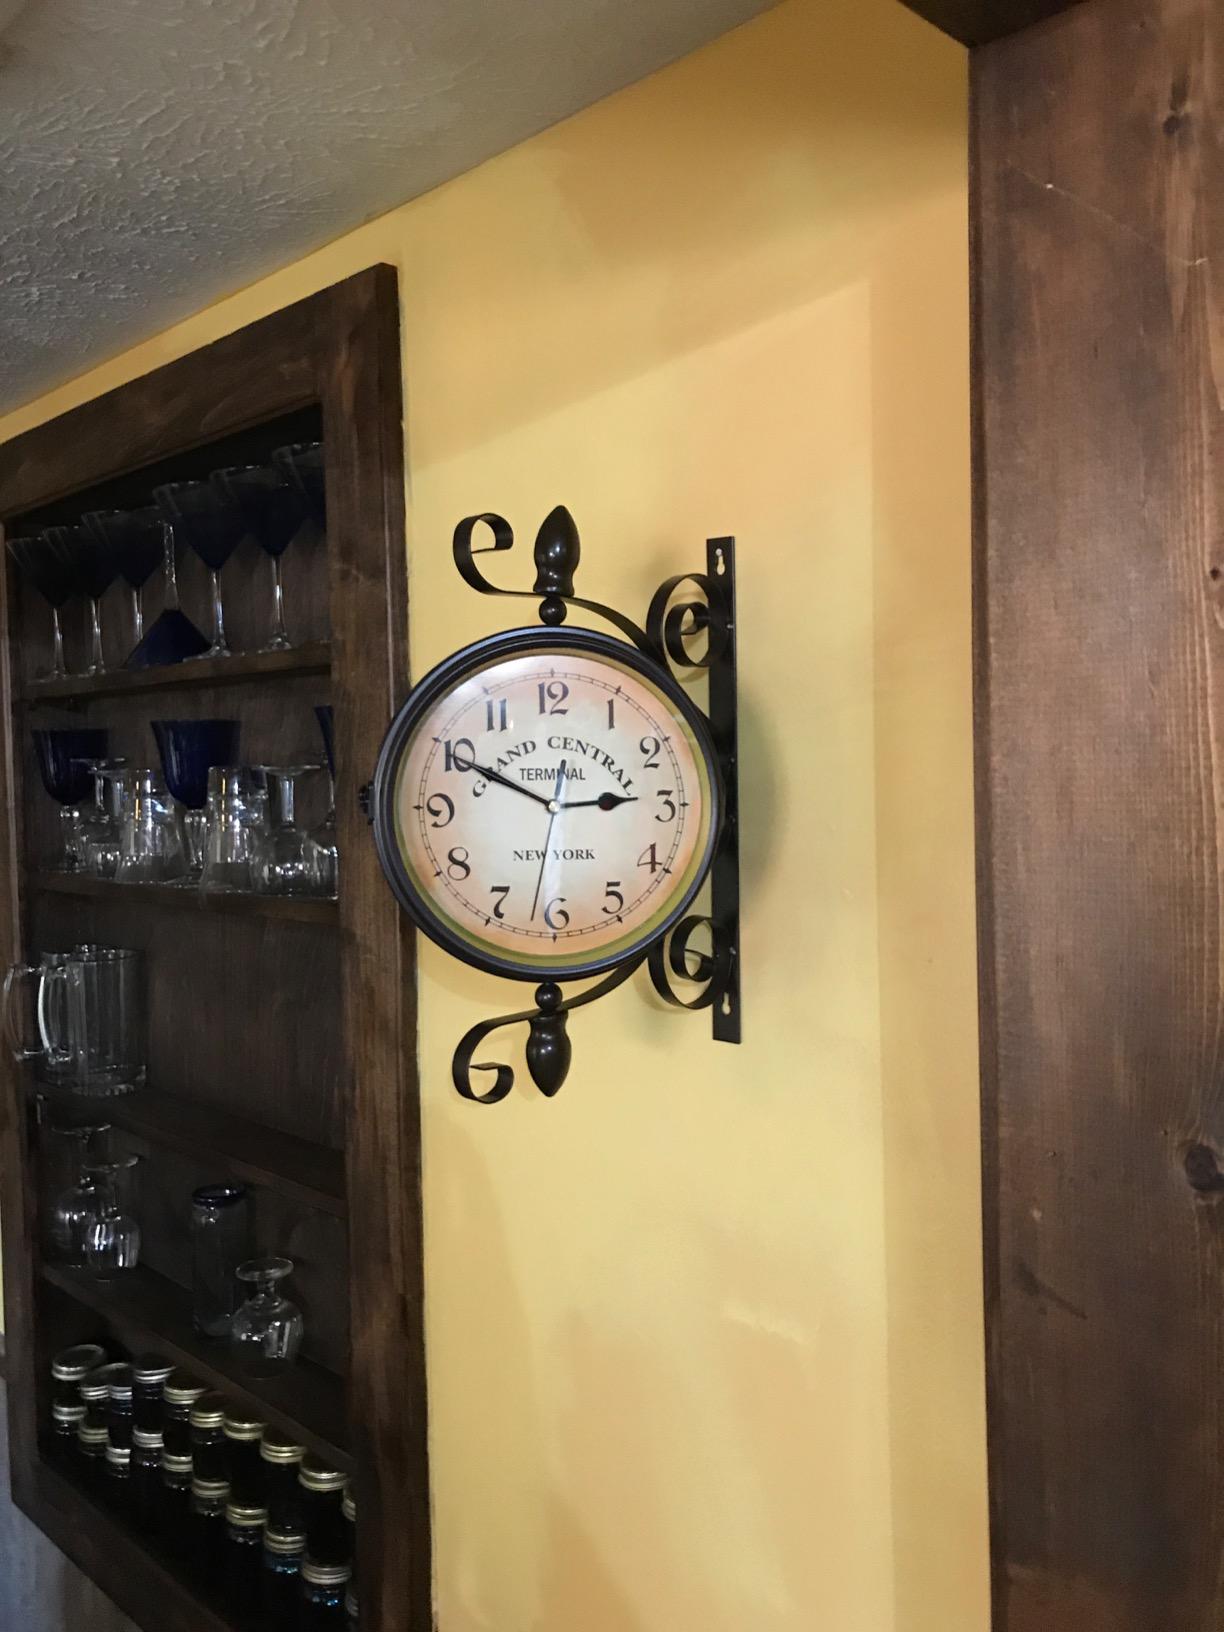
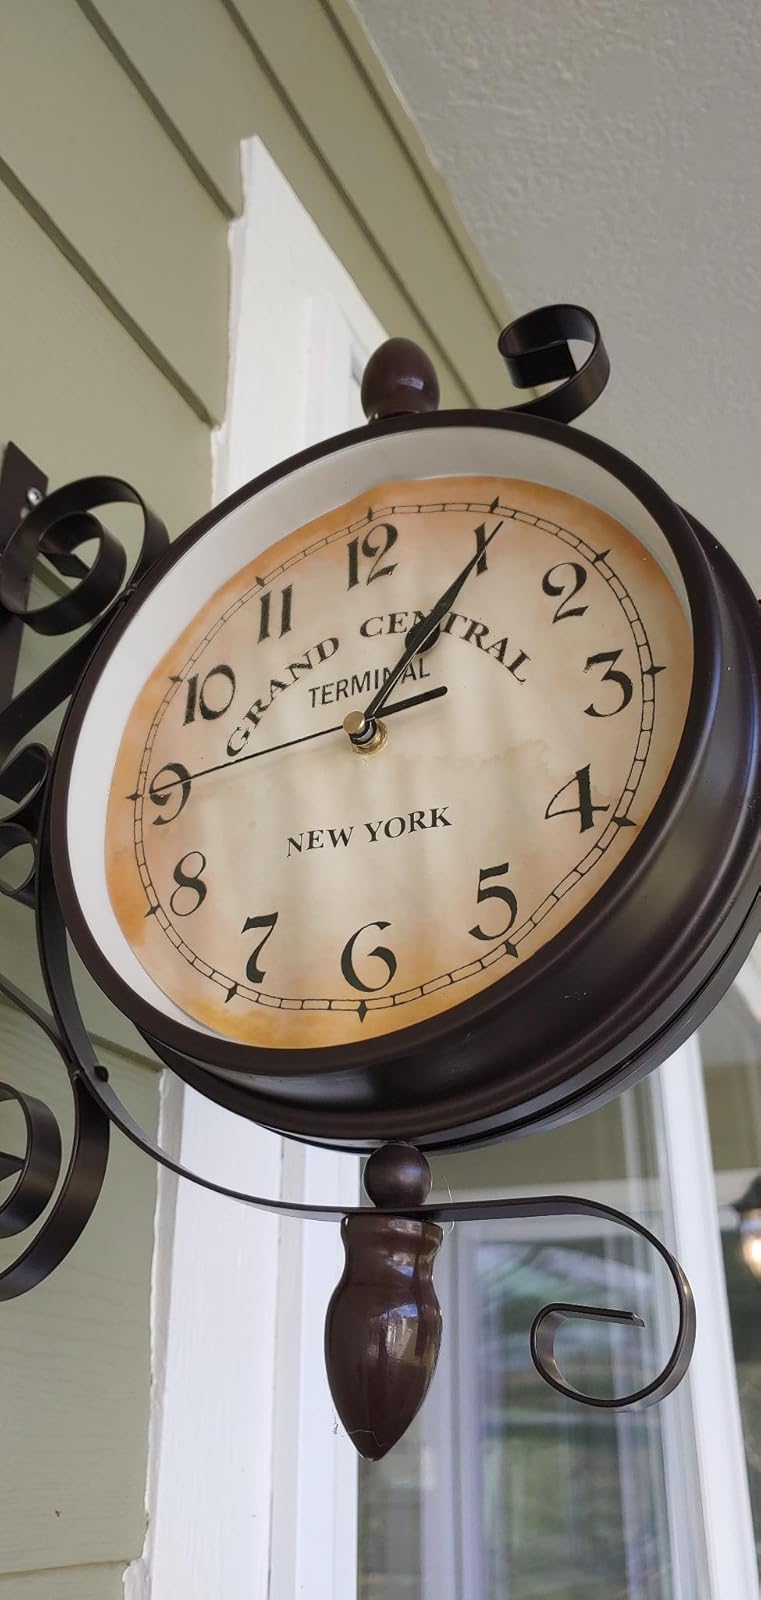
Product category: clock
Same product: yes